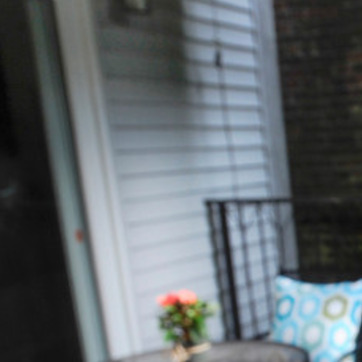
Material: painted